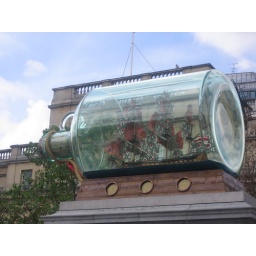
Nelson's ship in a bottle